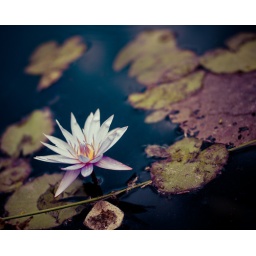
water lily in white